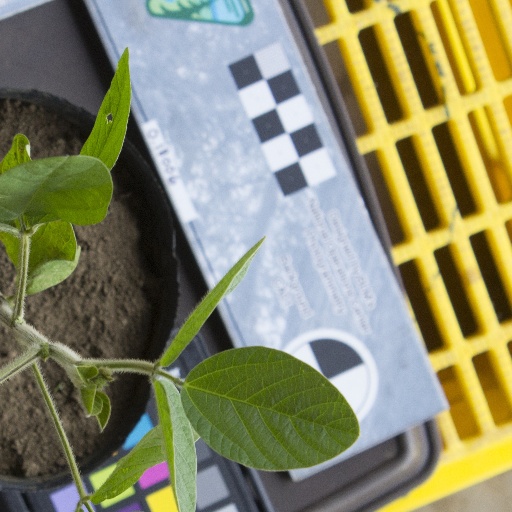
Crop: soybean